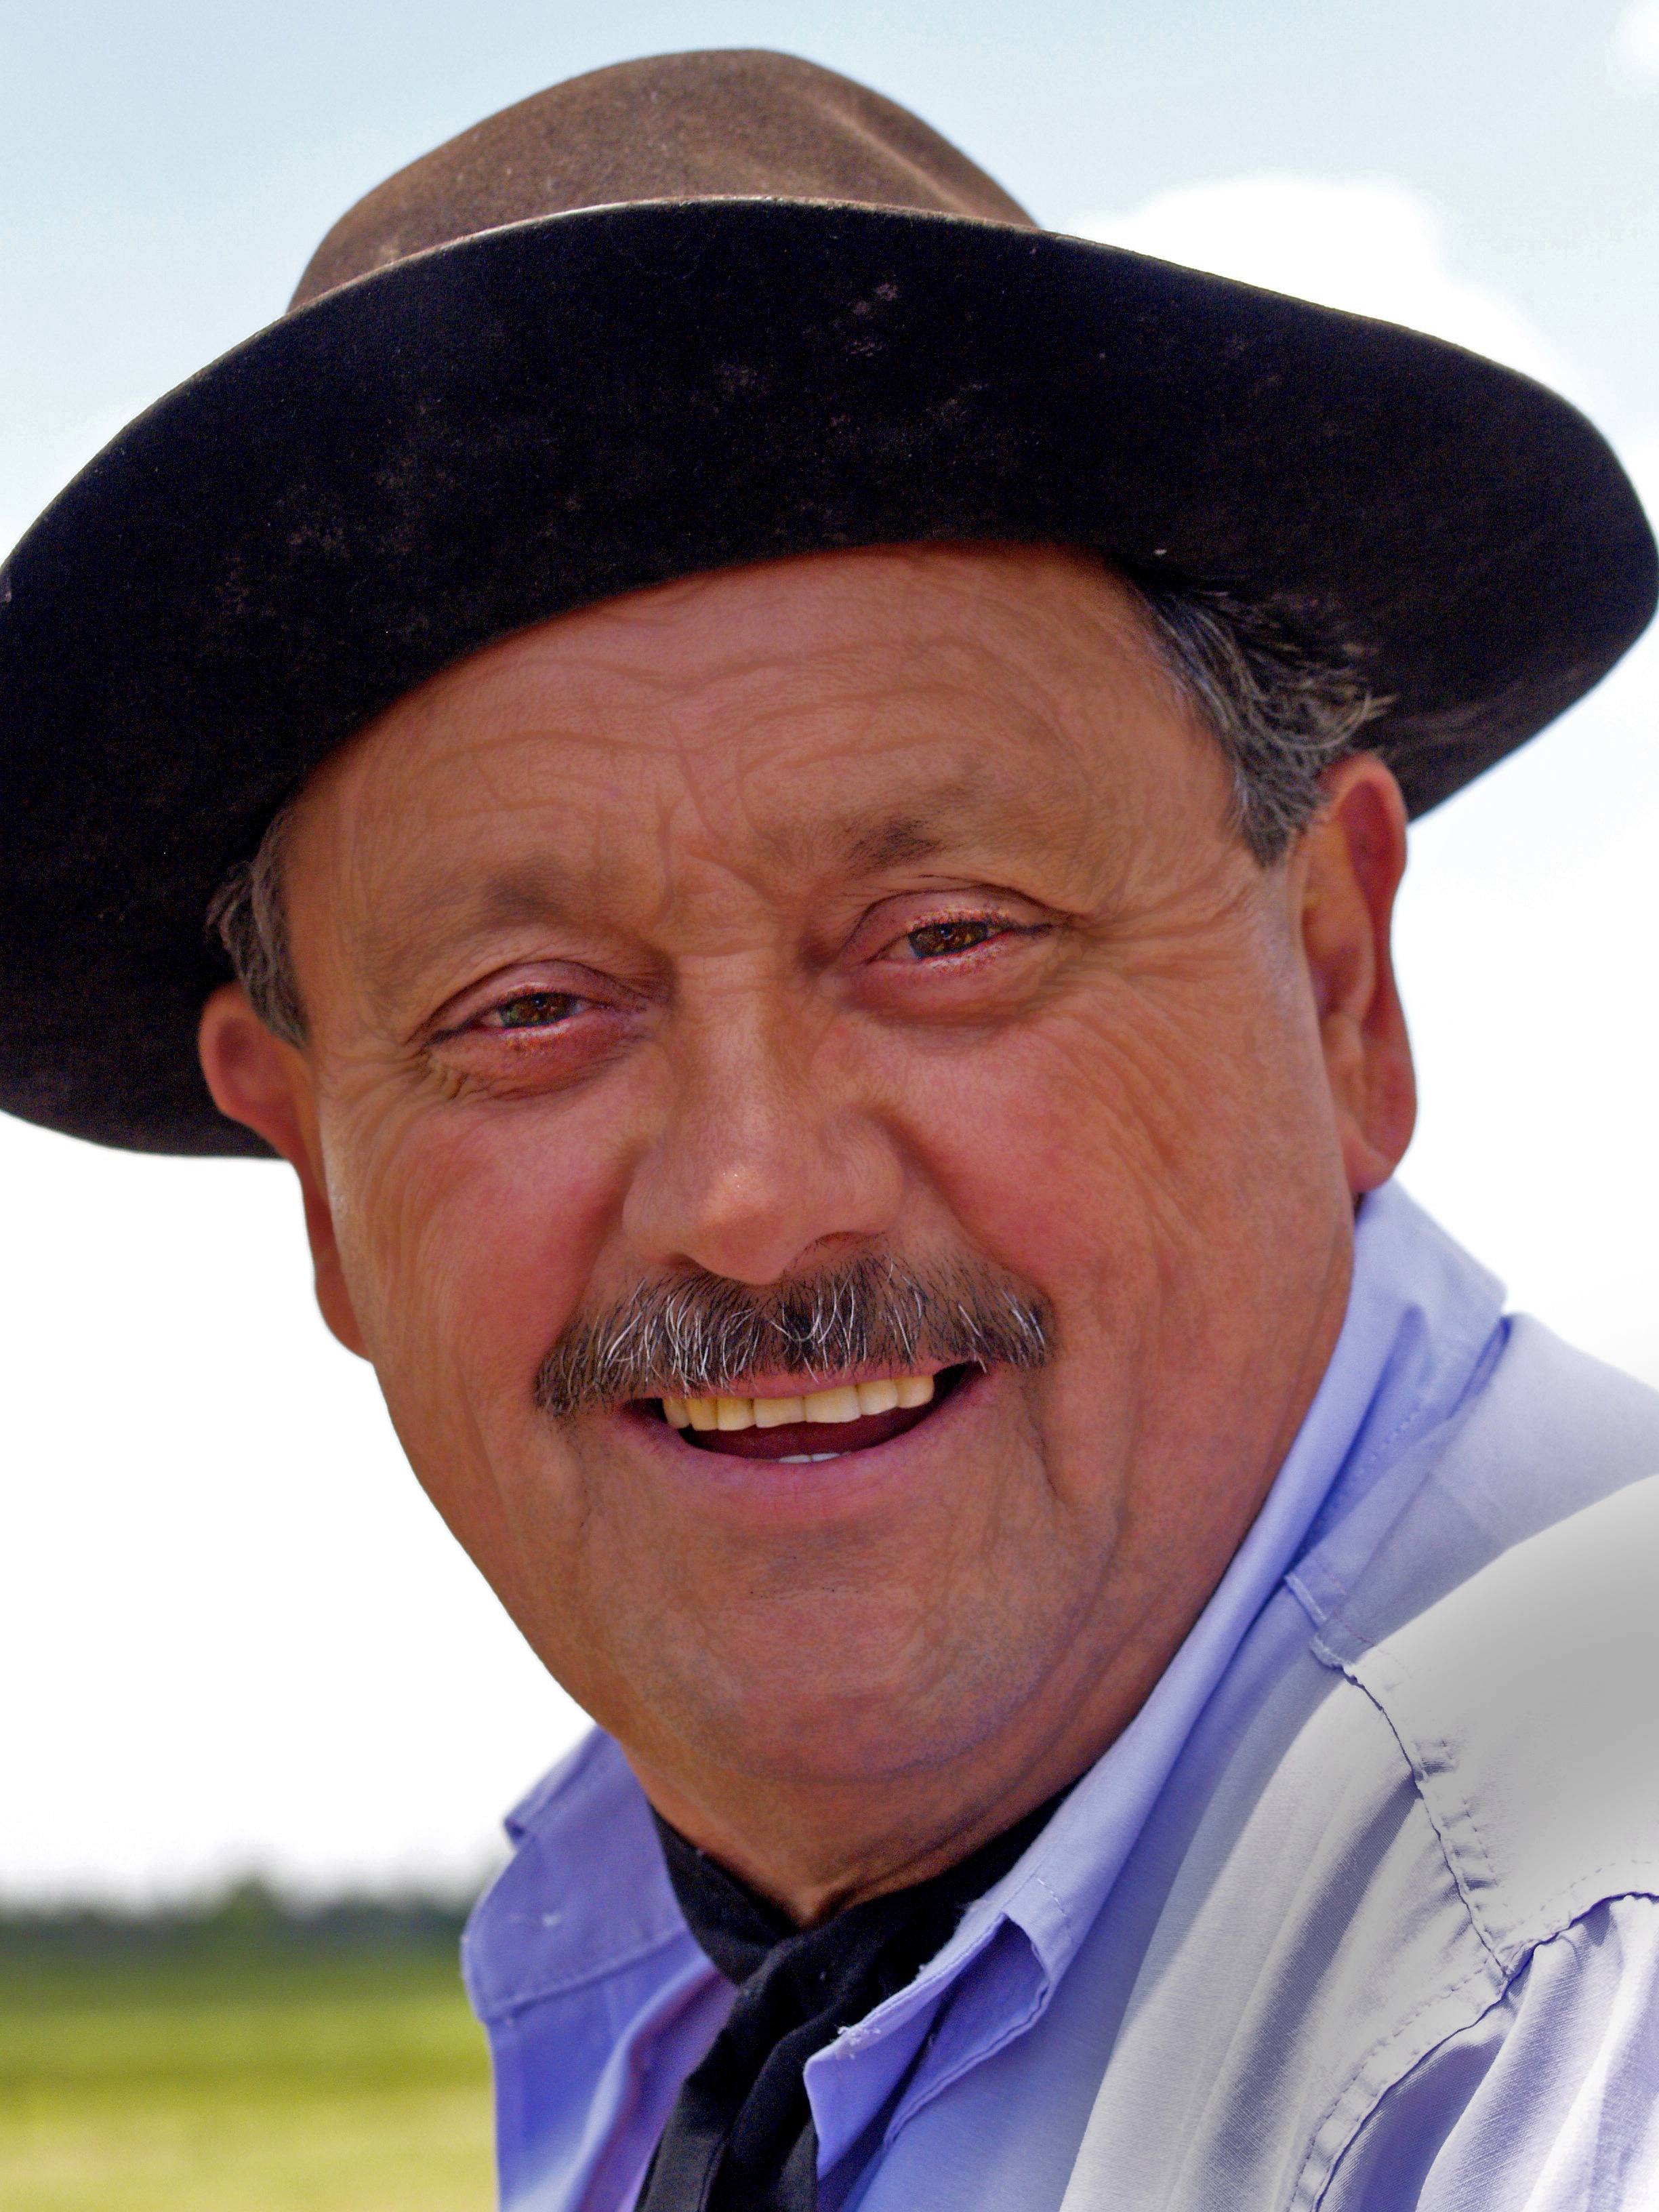
man, person, male, portrait, human, profession, hairstyle, smiling, face, happy, head, argentina, jockey, adult, gaucho